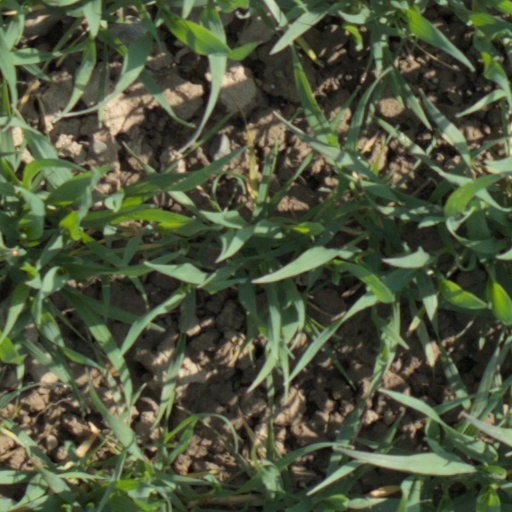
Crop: wheat